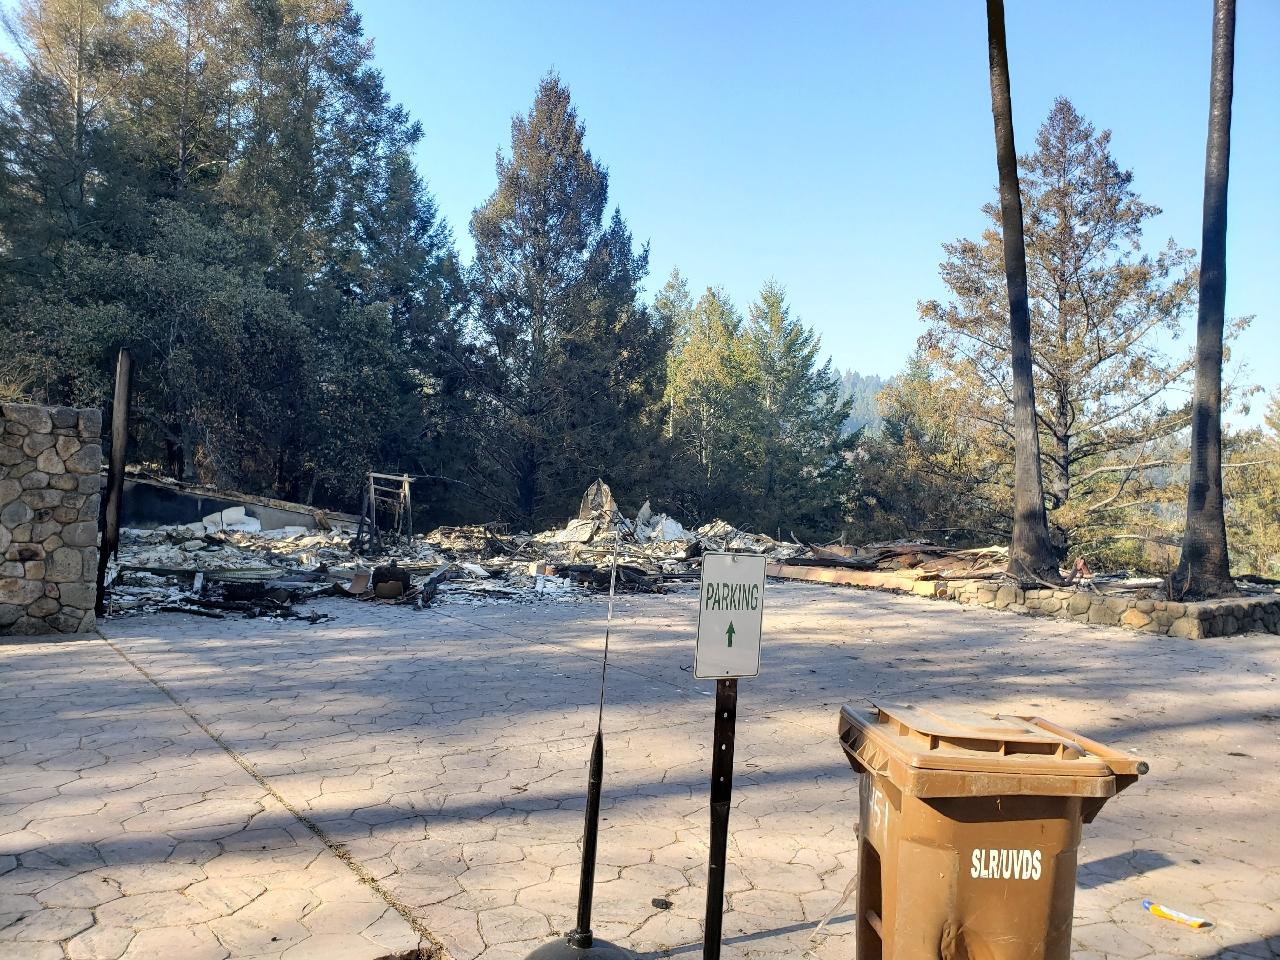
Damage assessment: destroyed